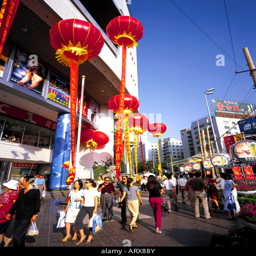
pedestrians on a shopping street